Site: brandenburg
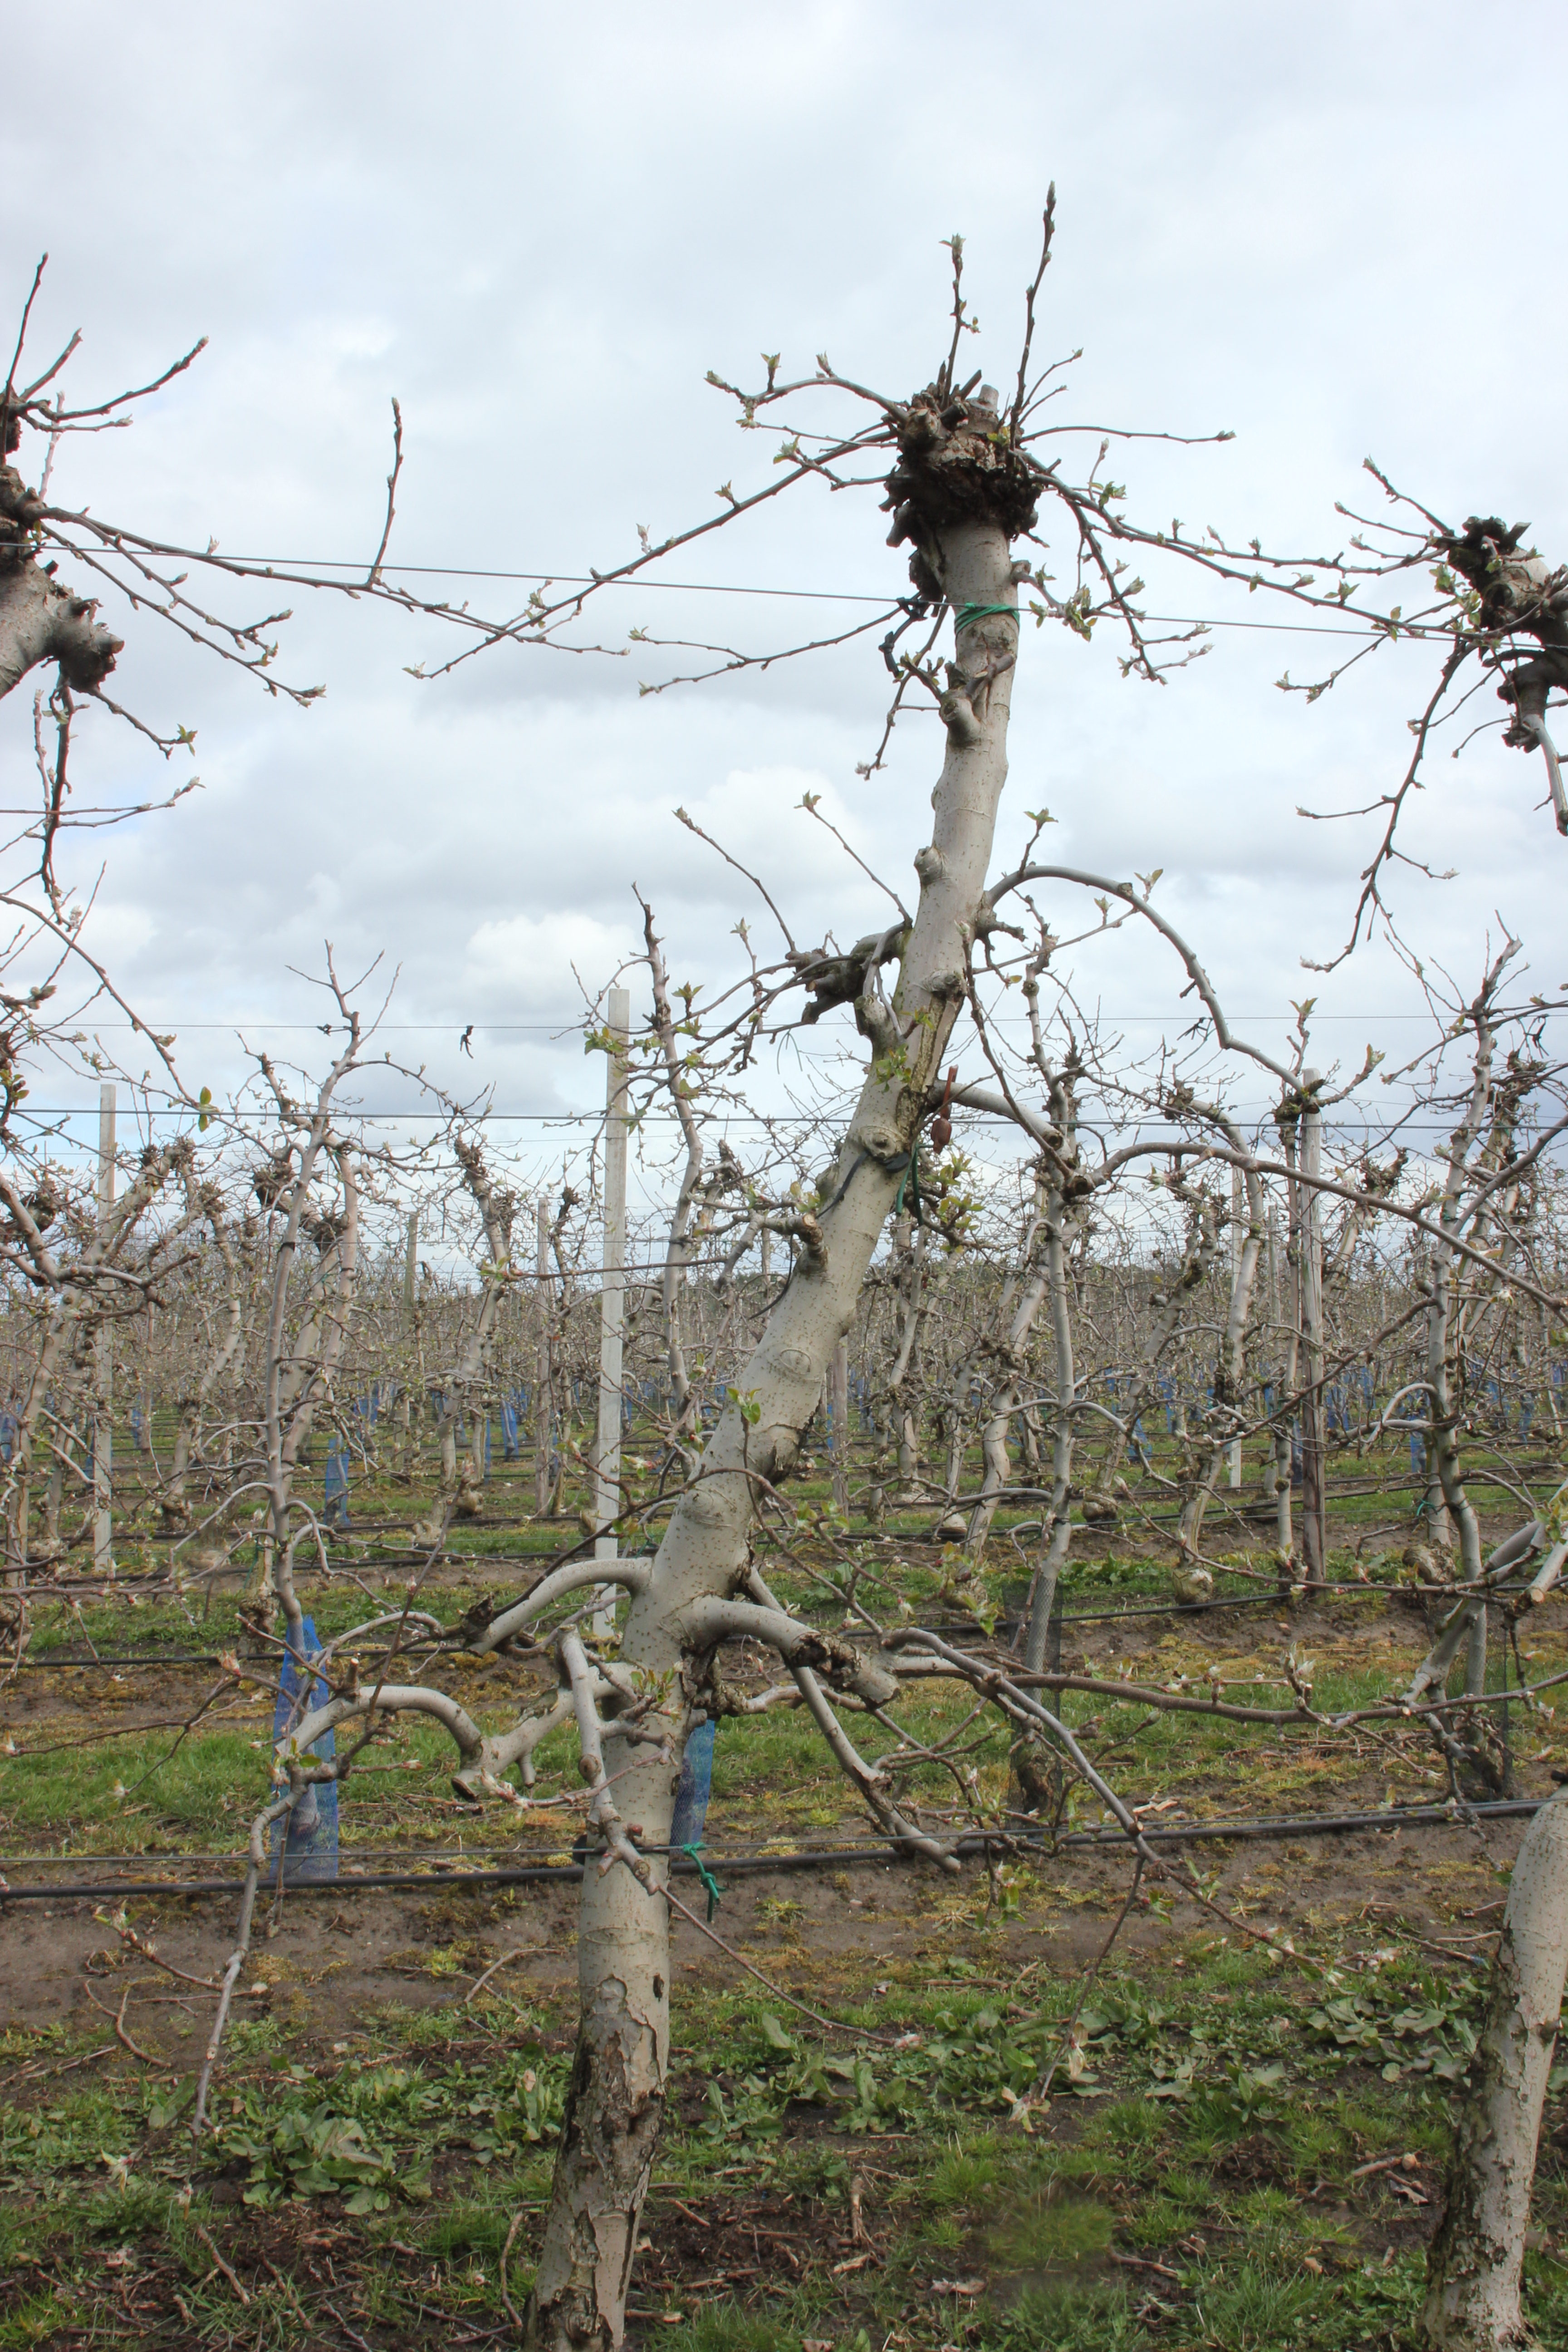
Growth stage (BBCH 55): Inflorescence emergence